Stefán Karl Stefánsson

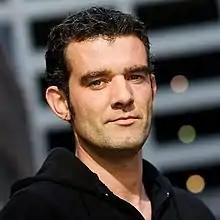
Stefán Karl in 2009

Stefán Karl Stefánsson (10 July 1975 – 21 August 2018) was an Icelandic actor and singer. He was best known for portraying Robbie Rotten, the antagonist of the children's television series "LazyTown".